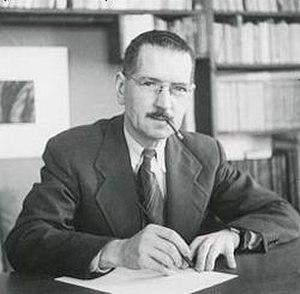
Gérard Morisset est un historien de l'art et écrivain québécois. Il est considéré comme le père de l'histoire de l'art au Québec.
Le prix Gérard-Morisset est l’un des quatorze Prix du Québec décernés annuellement par le gouvernement du Québec. Il couronne l'ensemble d’une carrière consacrée au patrimoine. Il est nommé en mémoire de l'historien de l'art Gérard Morisset.